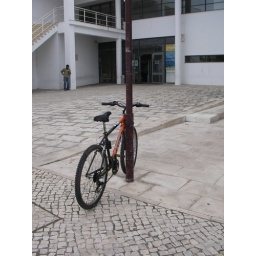
If only there was a decent bike rack near the library and SMAS...